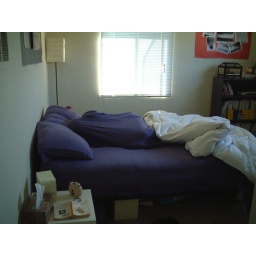
note the chococat alarm clock next to the chococat paper lamp. pay no attention to the lump in the bed.